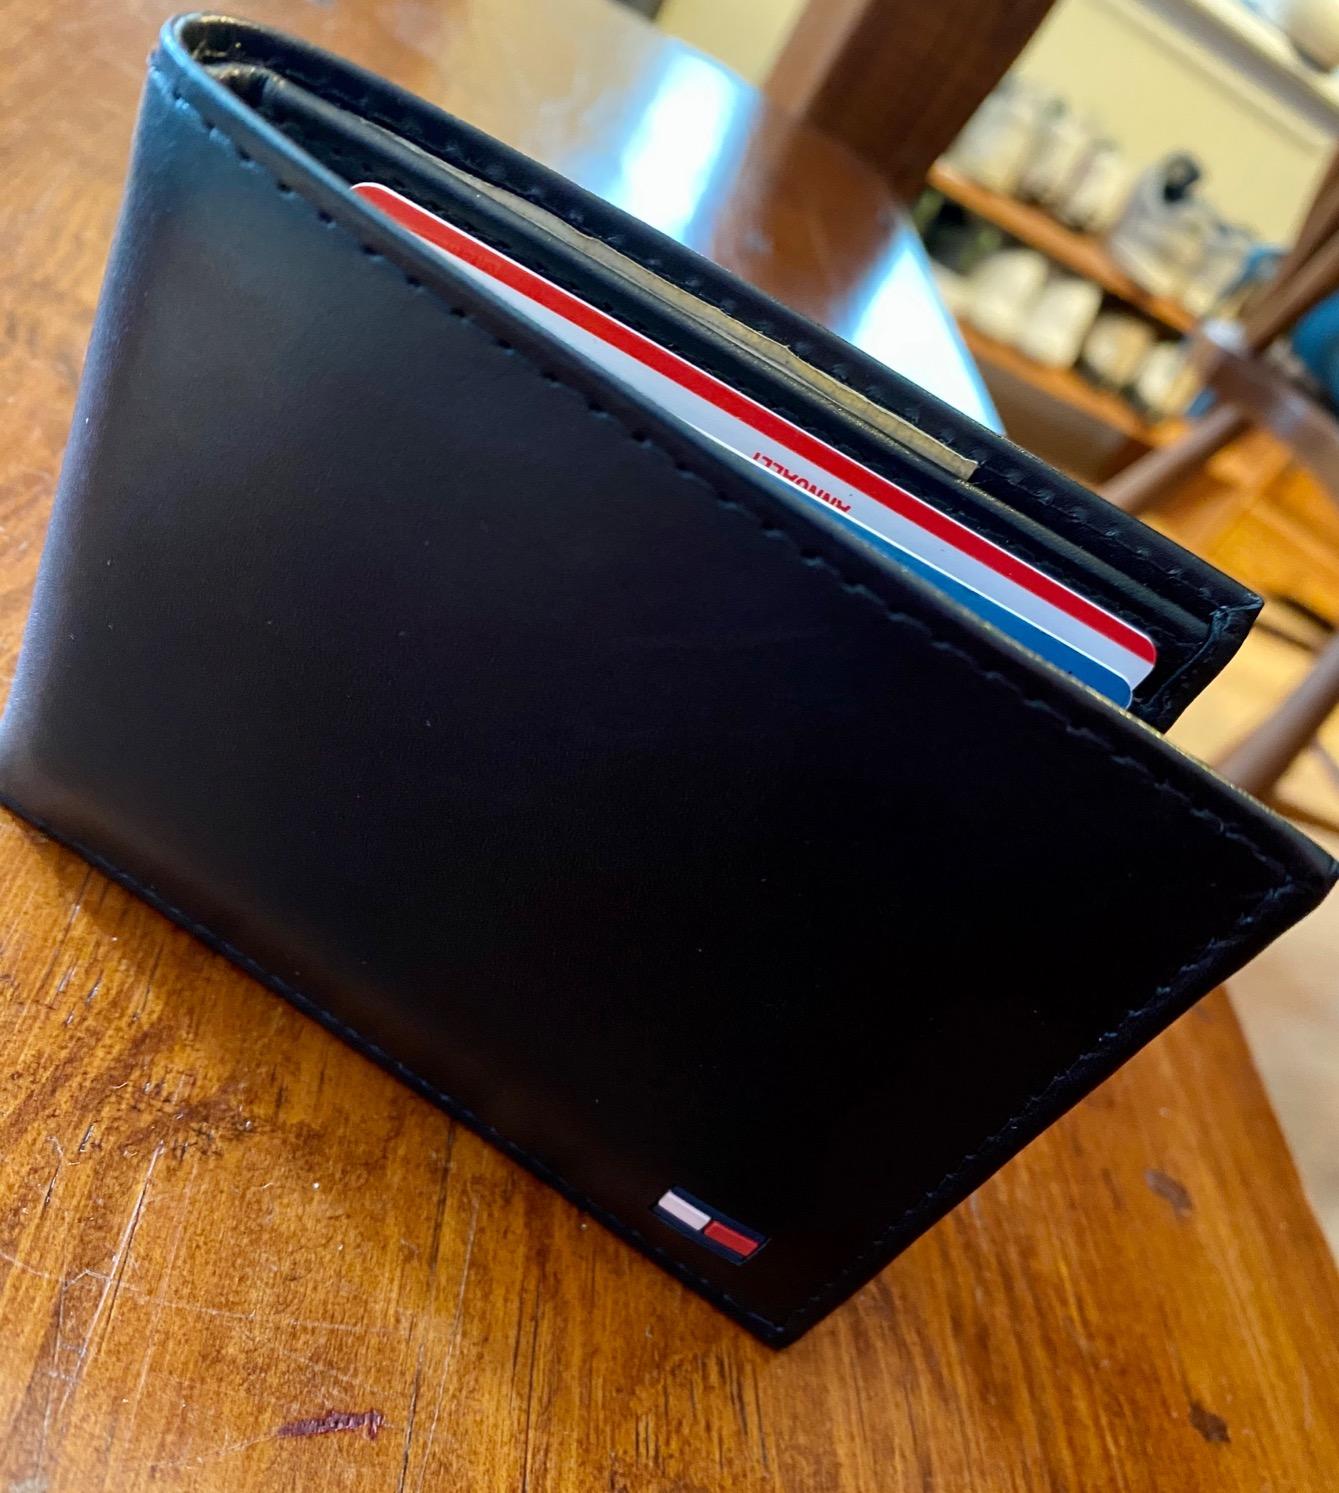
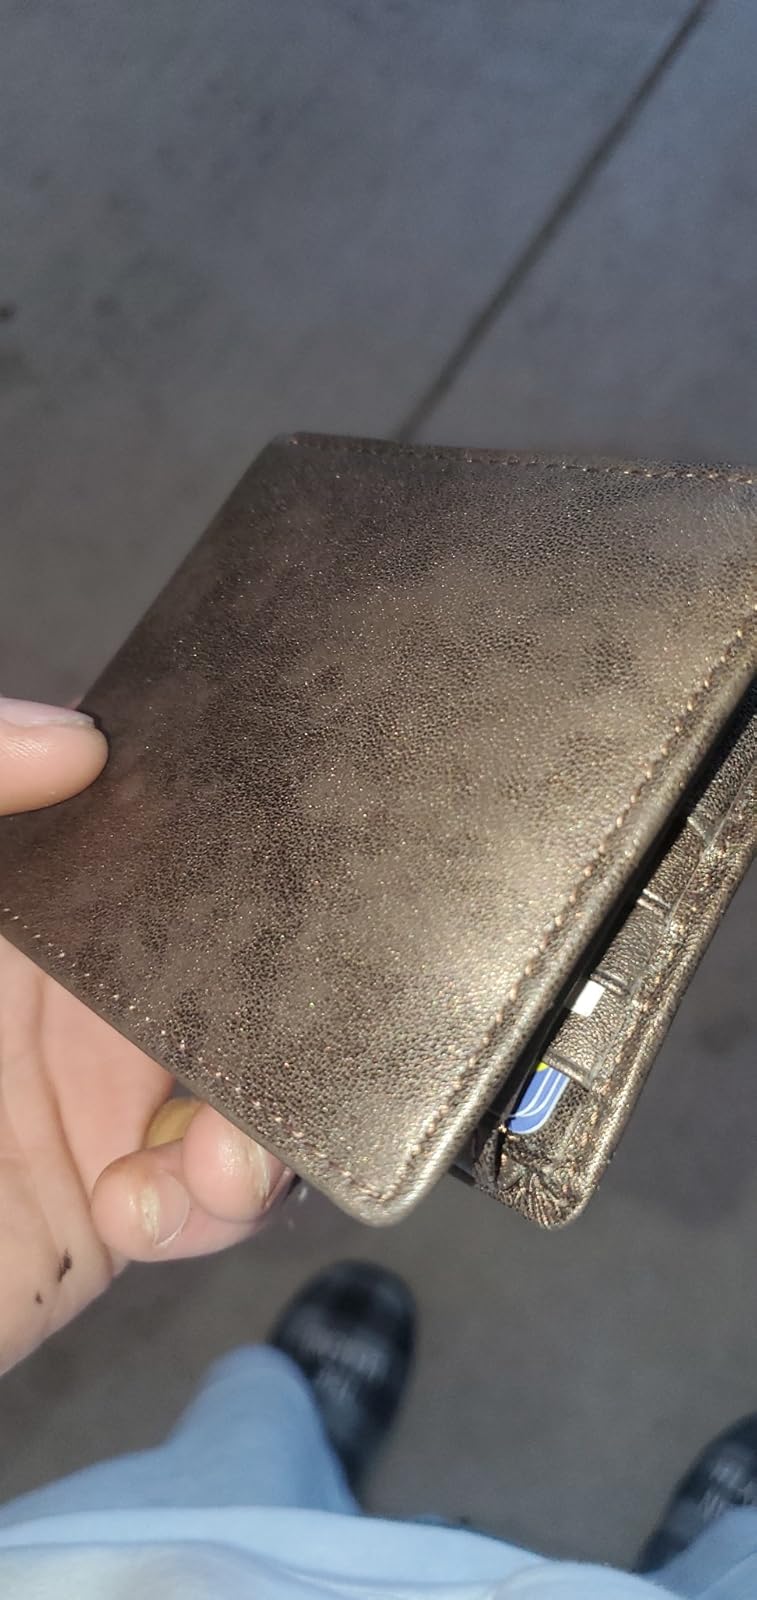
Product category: accessories_wallet
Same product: no